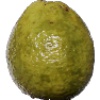
Label: Guava 1